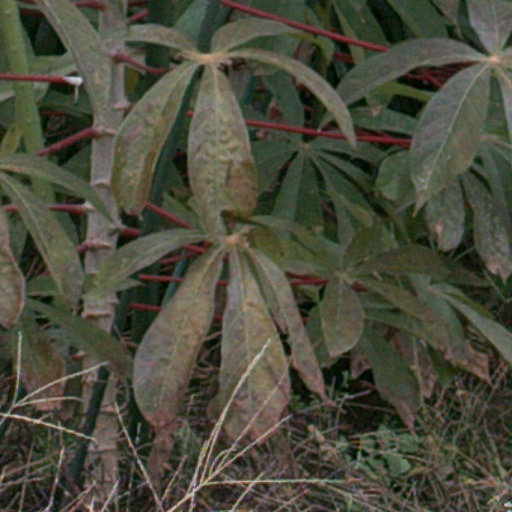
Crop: cassava